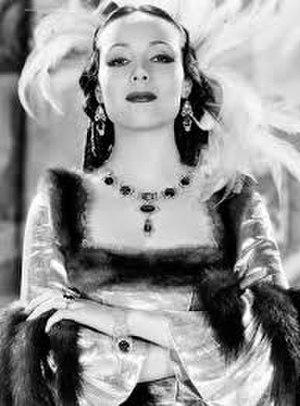
Madame du Barry est un film américain de William Dieterle, sorti en 1934.
Dolores del Río, née María de los Dolores Asúnsolo López-Negrete le 3 août 1905 à Durango et morte le 11 avril 1983 à Newport Beach est une actrice mexicaine.